Jean-Joseph Bellel

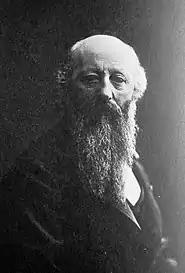
Jean-Joseph Bellel (1876), photograph by Nadar

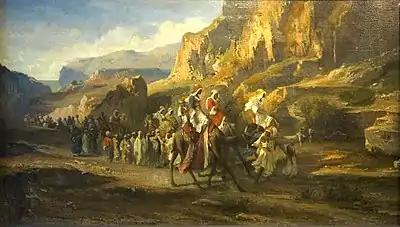
Caravan in the Mountains

Jean-François-Joseph Bellel (28 January 1816, Paris - 13 November 1898, Paris) was a French painter, who specialized in landscapes with figures. He is also known for his Orientalist works, depicting Egypt and Algeria.